Xherdan Shaqiri

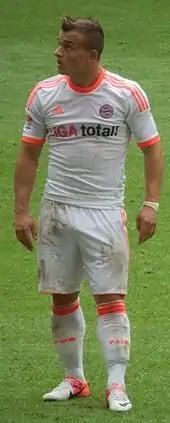
Shaqiri playing for Bayern Munich in 2012

On 9 February 2012, Basel announced that Shaqiri had accepted a transfer to German club Bayern Munich of the Bundesliga for the 2012–13 season. The transfer fee was a reported €11.6 million, with Shaqiri signing a four-year contract with the German club which would last until 30 June 2016, and which paid him around €2 million per season. He faced competition for a place in the midfield from established internationals Franck Ribéry, Arjen Robben, Toni Kroos and Thomas Müller.